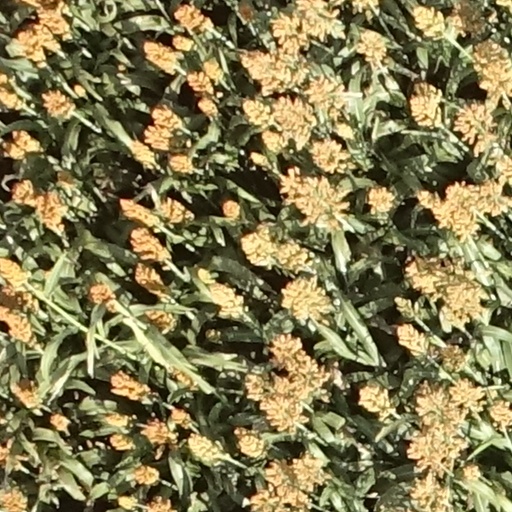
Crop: sorghum